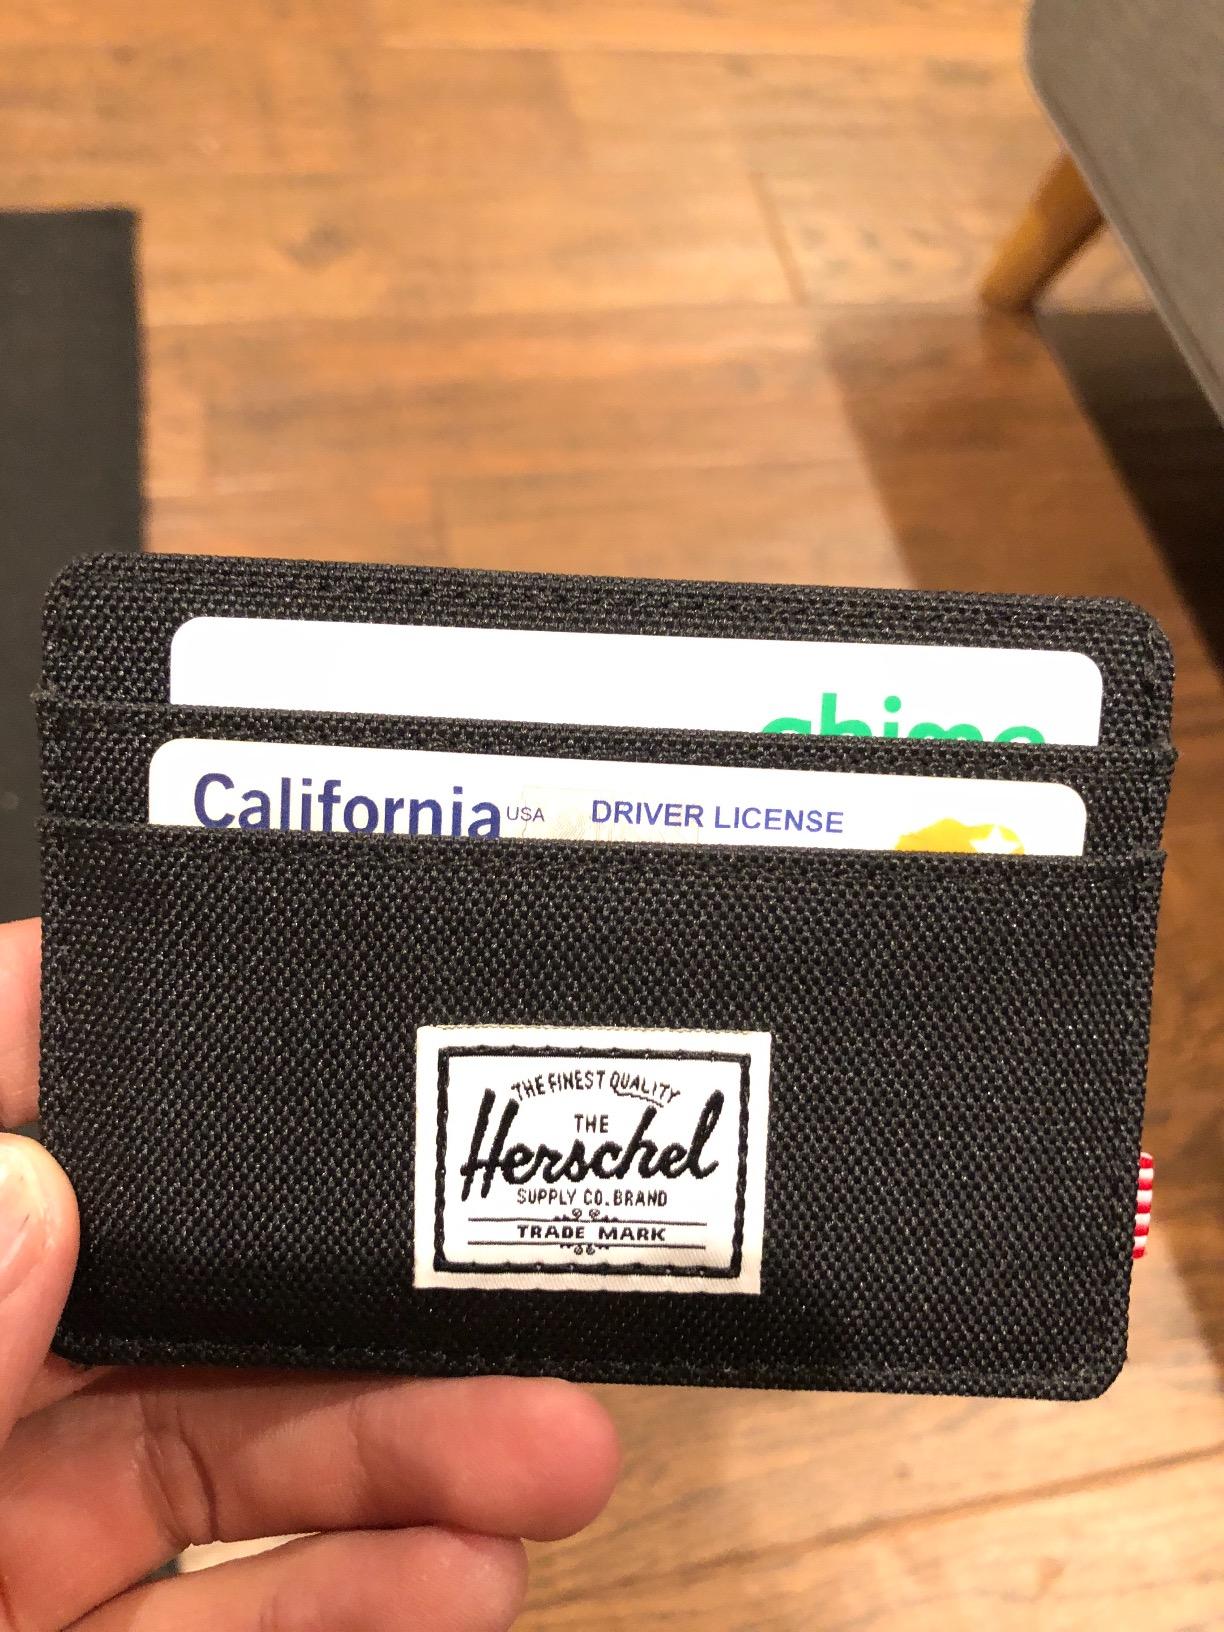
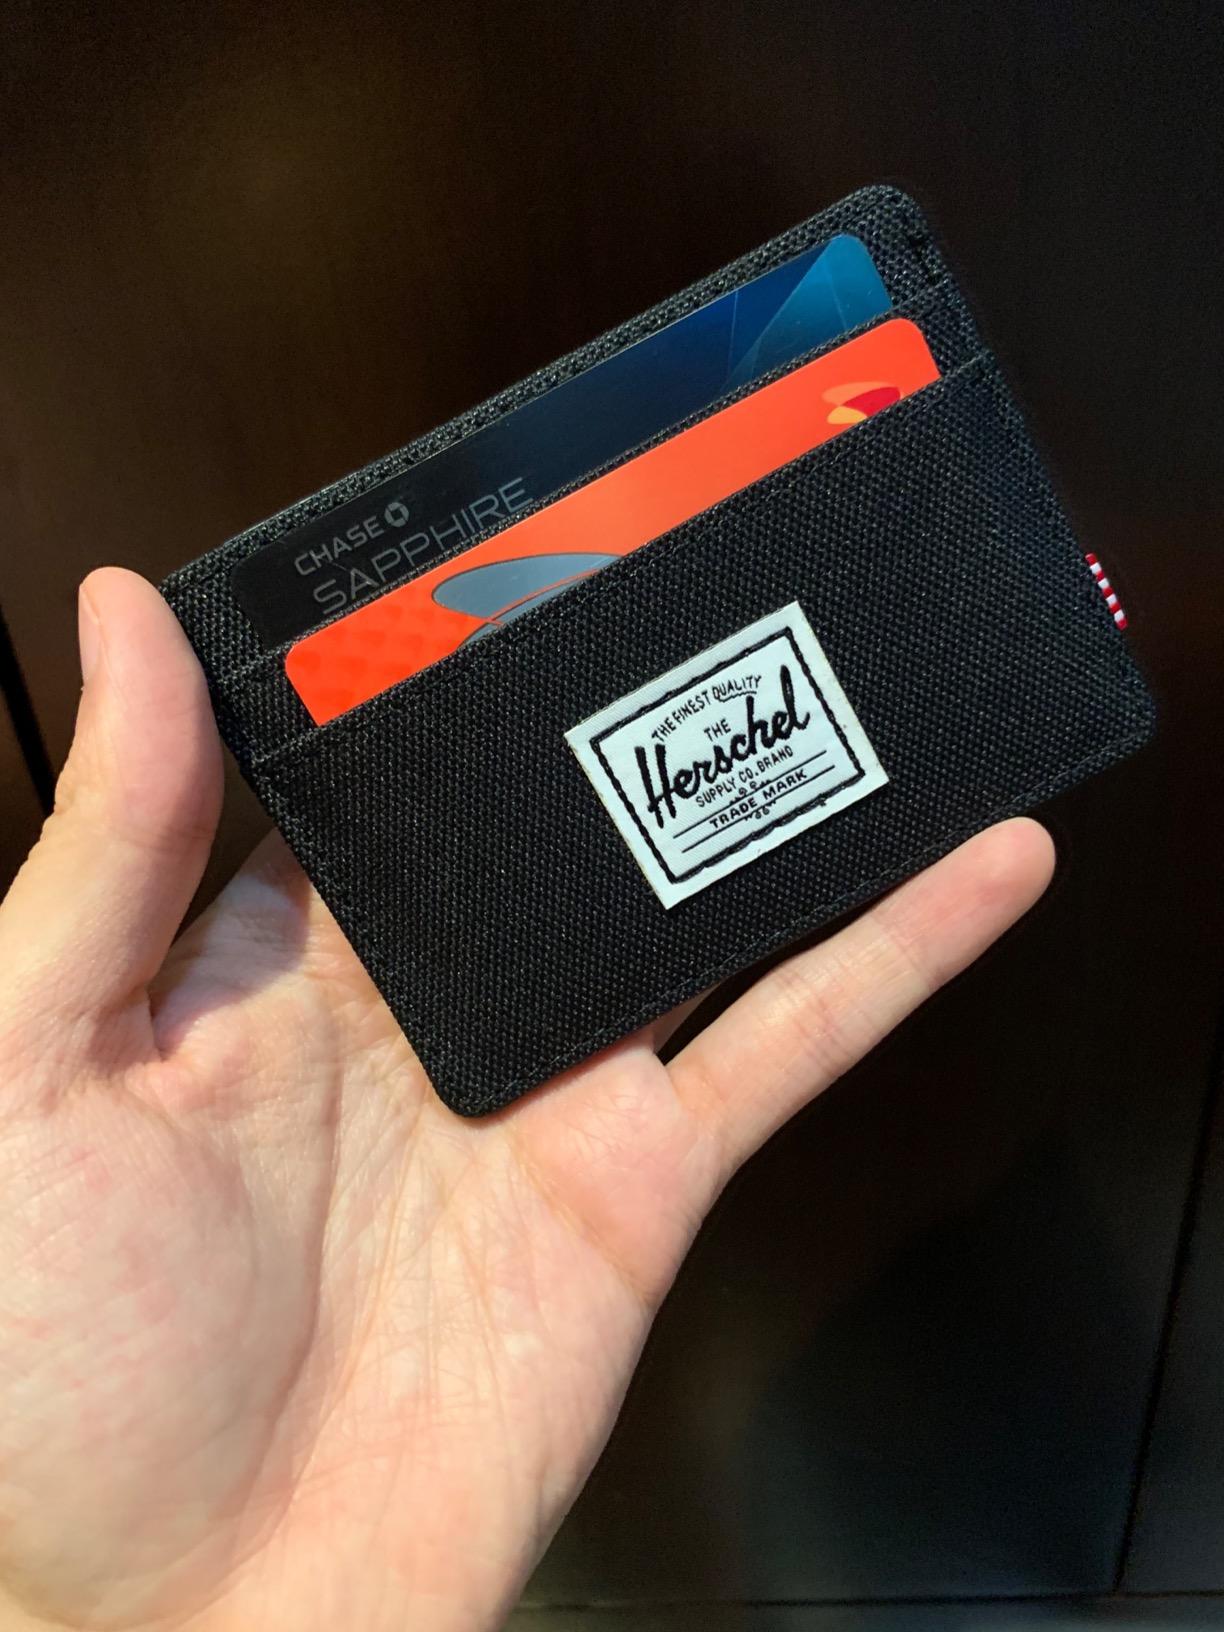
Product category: accessories_wallet
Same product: yes